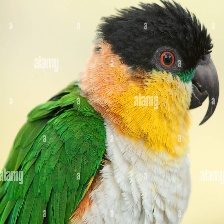
Species: BLACK HEADED CAIQUE
Scientific name: PIONITES MELANOCEPHALUS